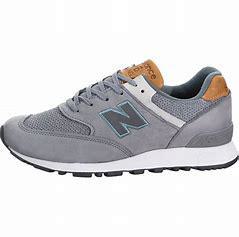
Brand: New
Model: Balance 576